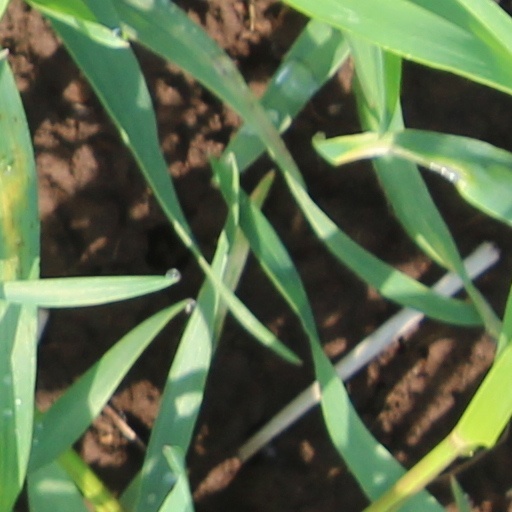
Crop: wheat